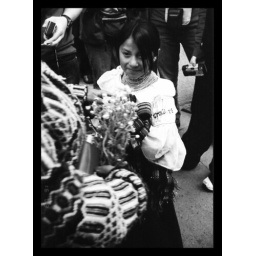
a street girl in quito, ecuador in 2003.